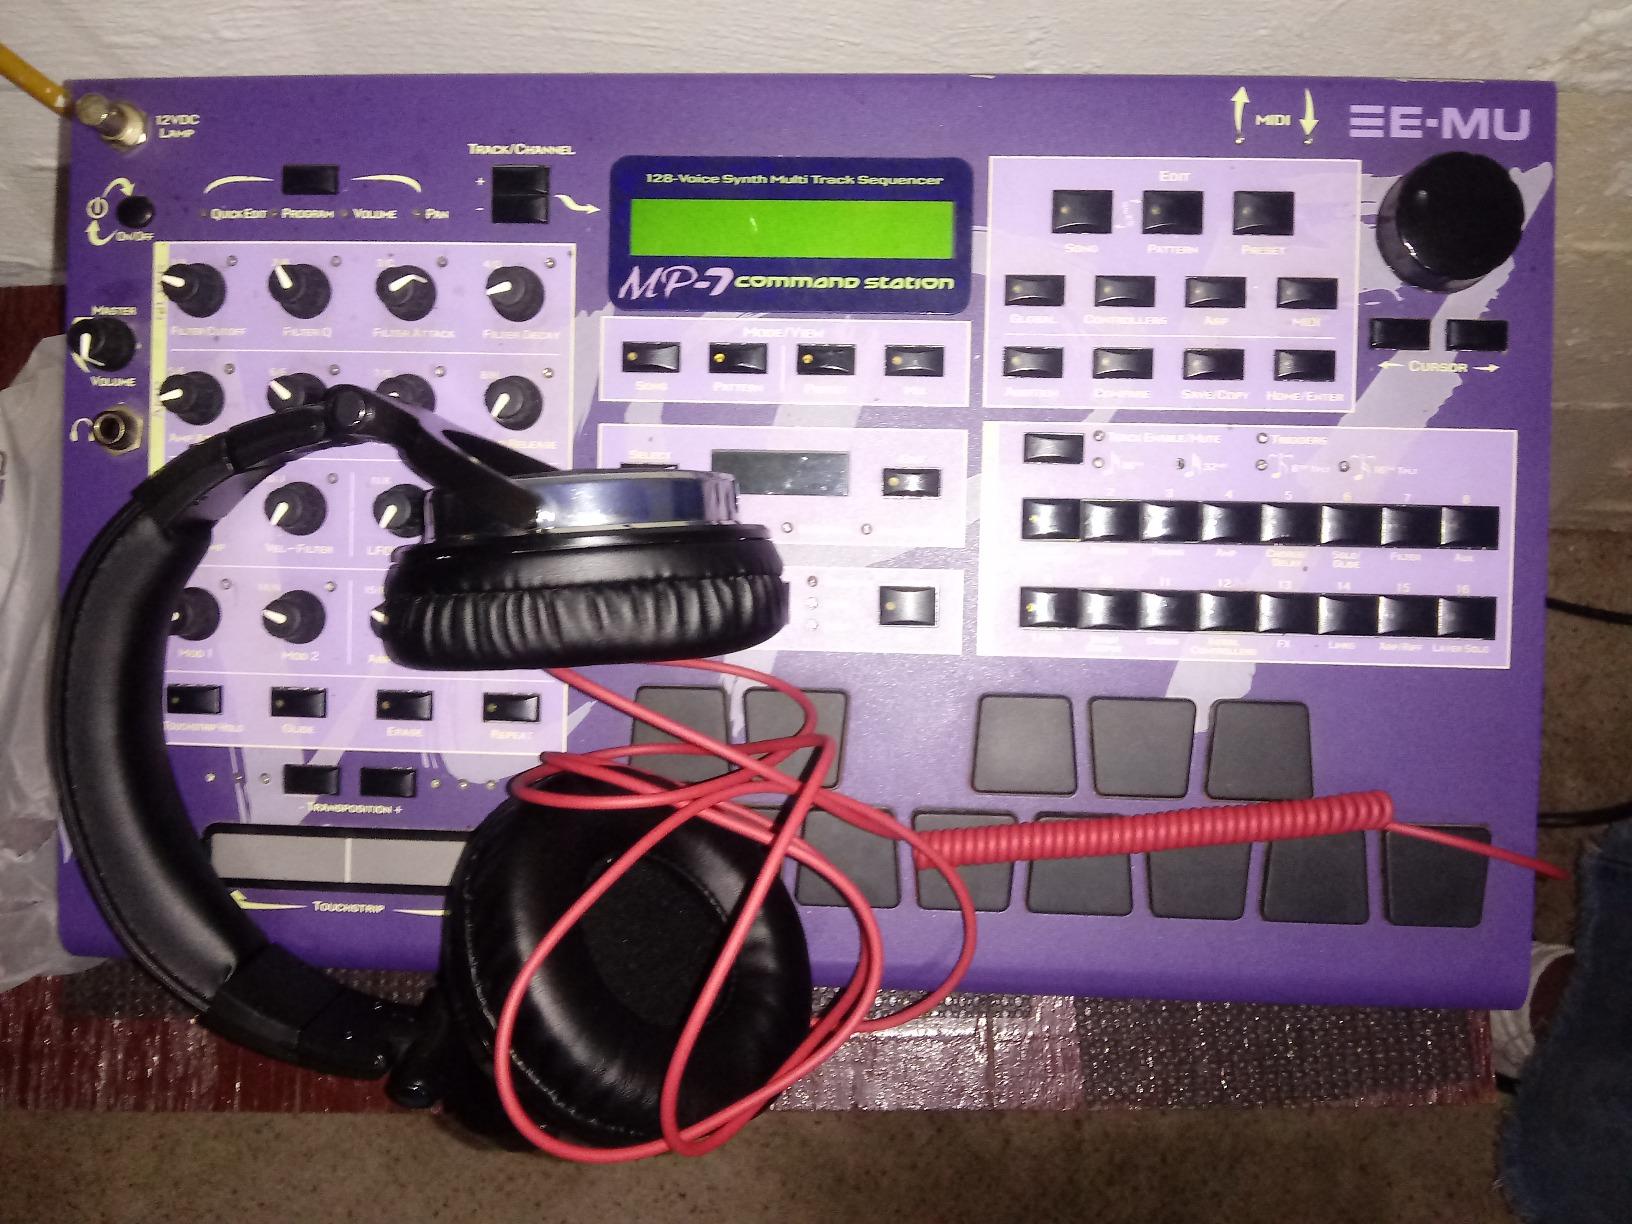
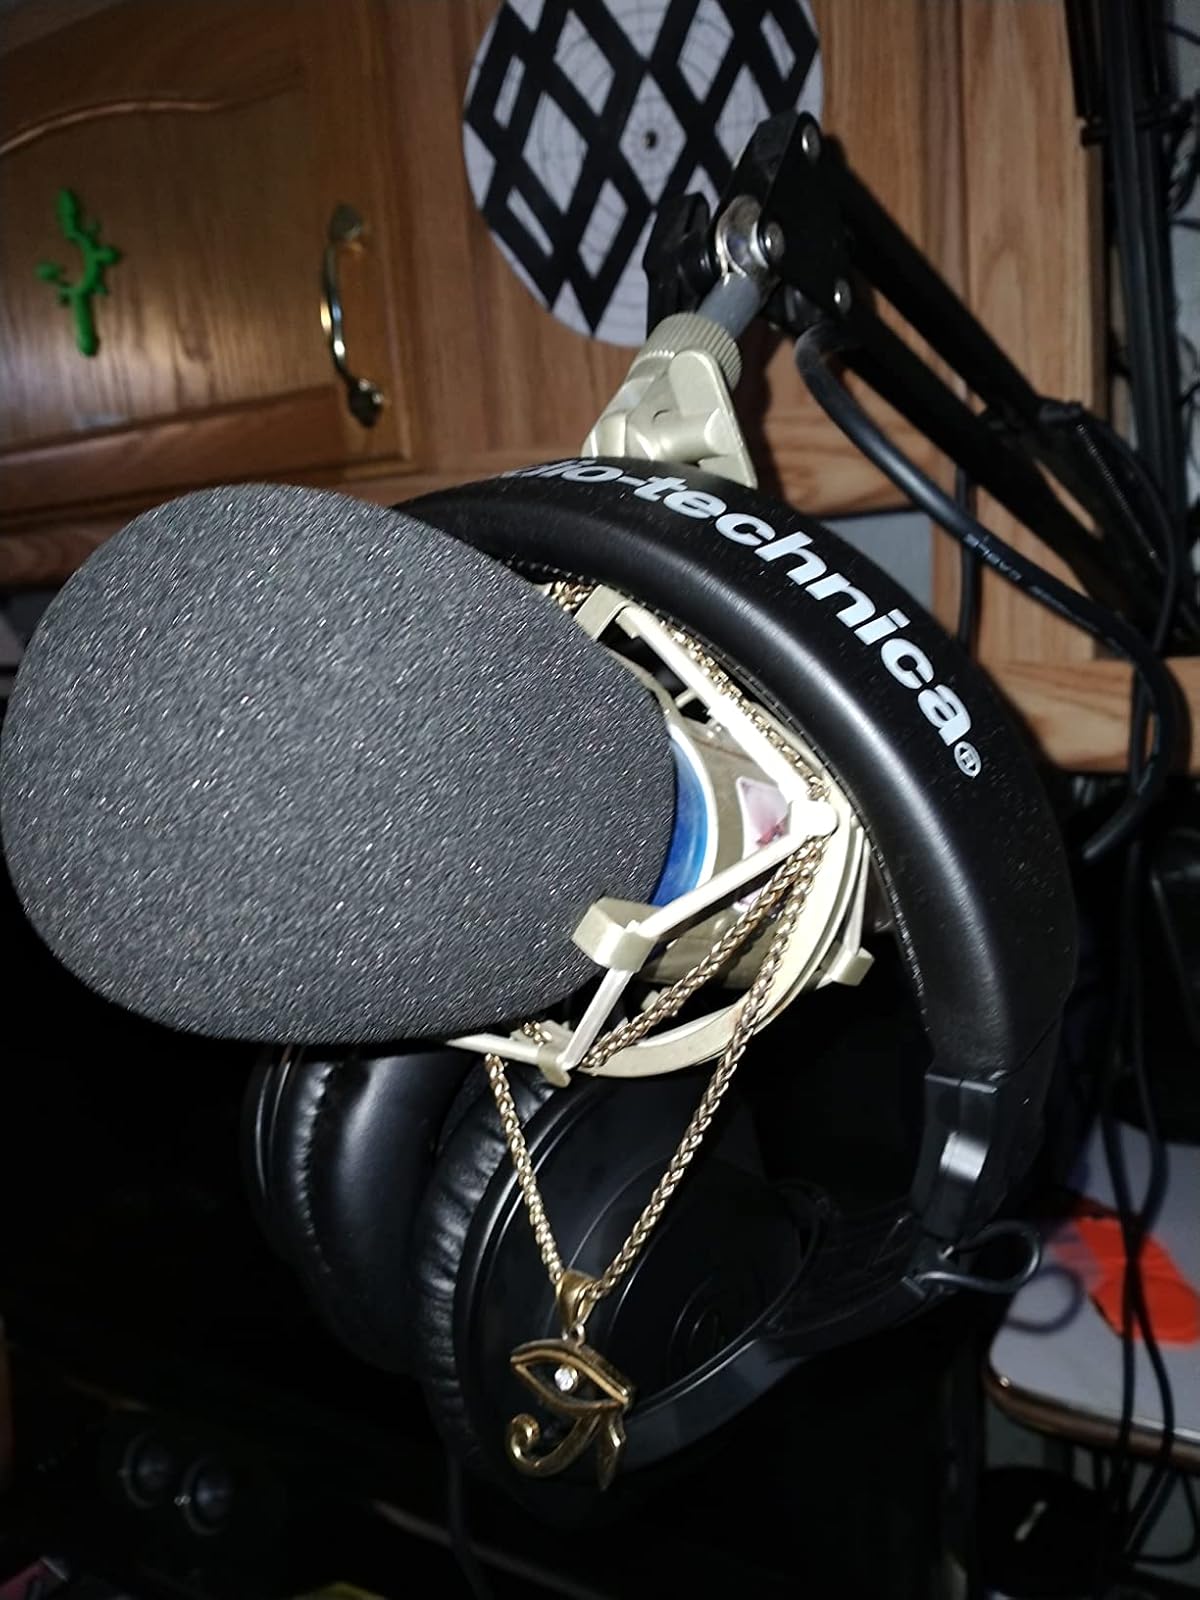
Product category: headphones
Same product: no